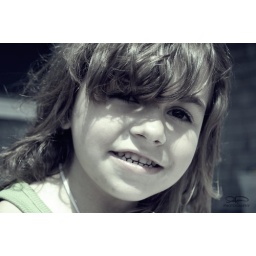
Taking some quick photographs while playing out in the yard at the beach house in the Cape. (c) 2009. A. Fusion